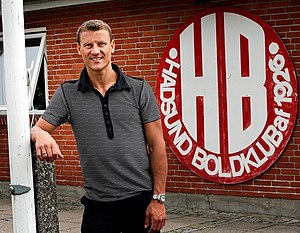
Hadsund / Kultur / Sport
Foran Hadsund Boldklubs klubhus står den professionelle fodboldspiller Ebbe Sand, som i 2013 besøgte hjembyen
Ebbe Sand besøgte sin barndomsby Hadsund i 2013
Hadsund er en fjordby i Himmerland med 4.971 indbyggere. Byen, der er hovedby i det østlige Himmerland, er vokset op omkring det gamle færgested. Afstanden over Mariager Fjord er kortest ved Hadsund hvilket betød, at Hadsundbroen blev bygget. Via broen udgør byen et trafikalt knudepunkt mellem Kronjylland og Himmerland.